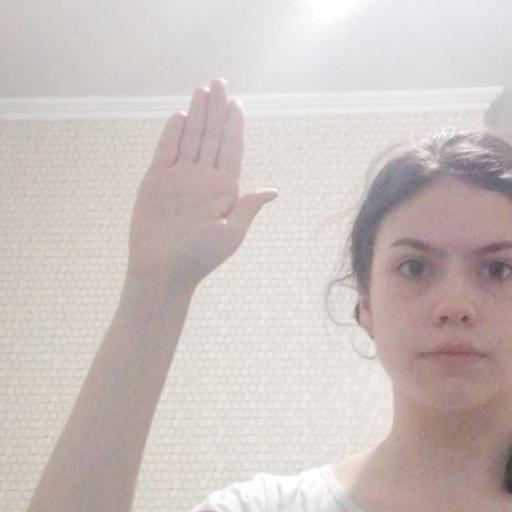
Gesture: stop